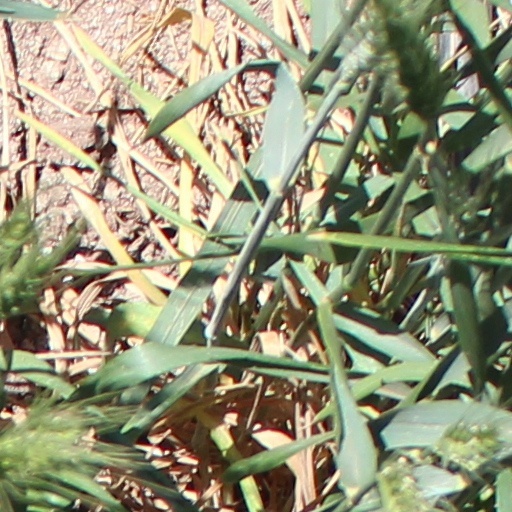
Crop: wheat